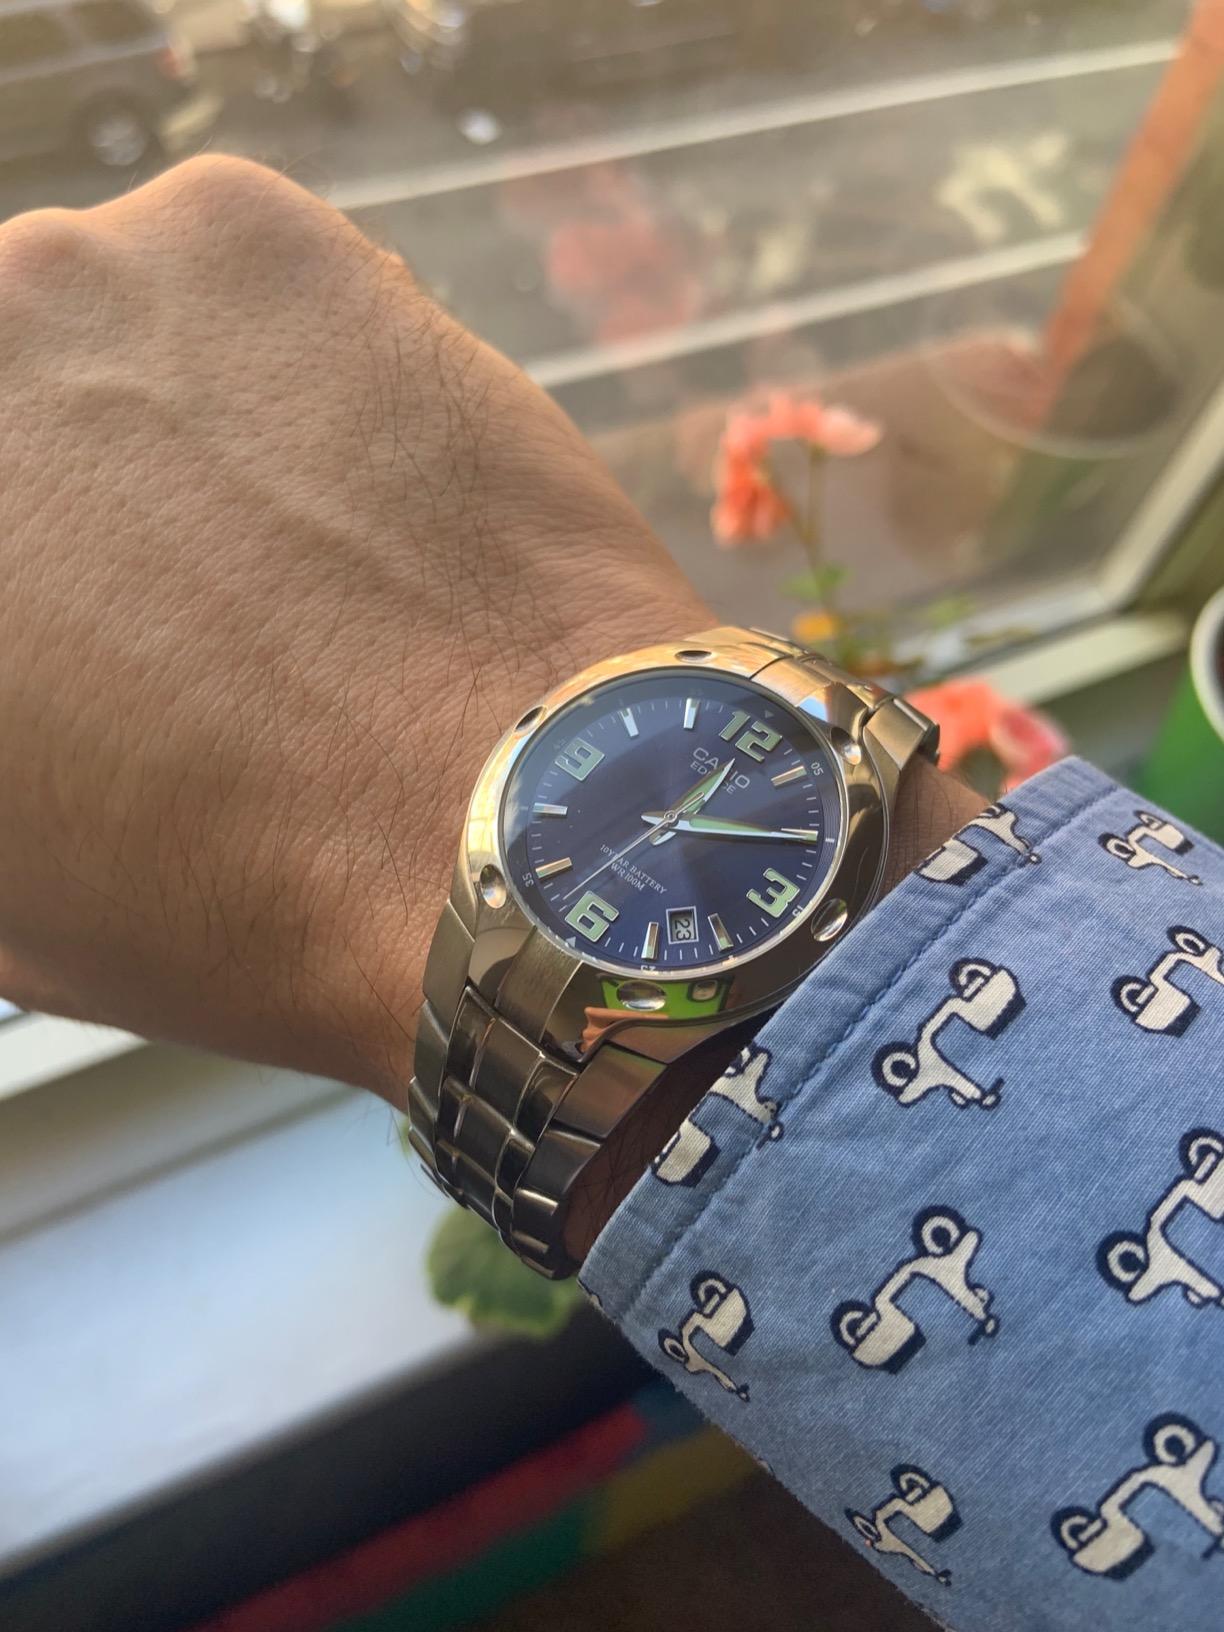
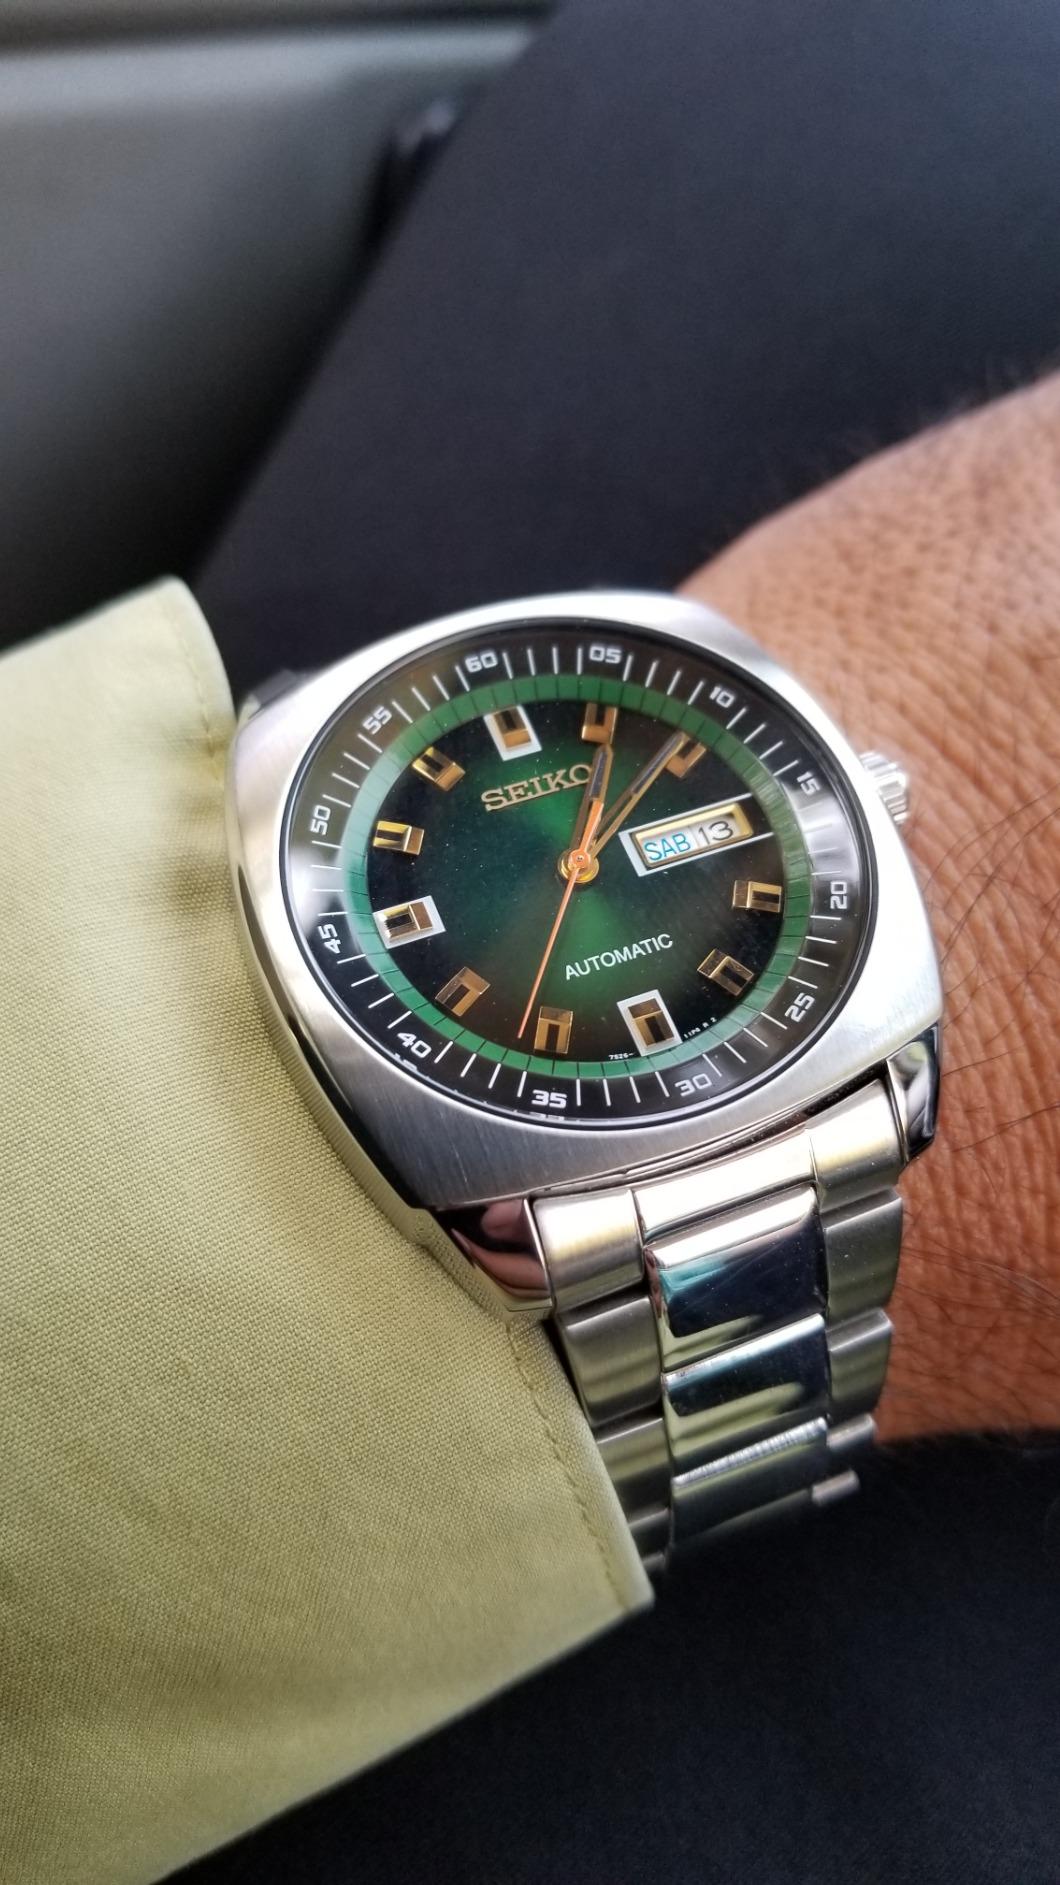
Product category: accessories_watch
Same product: no